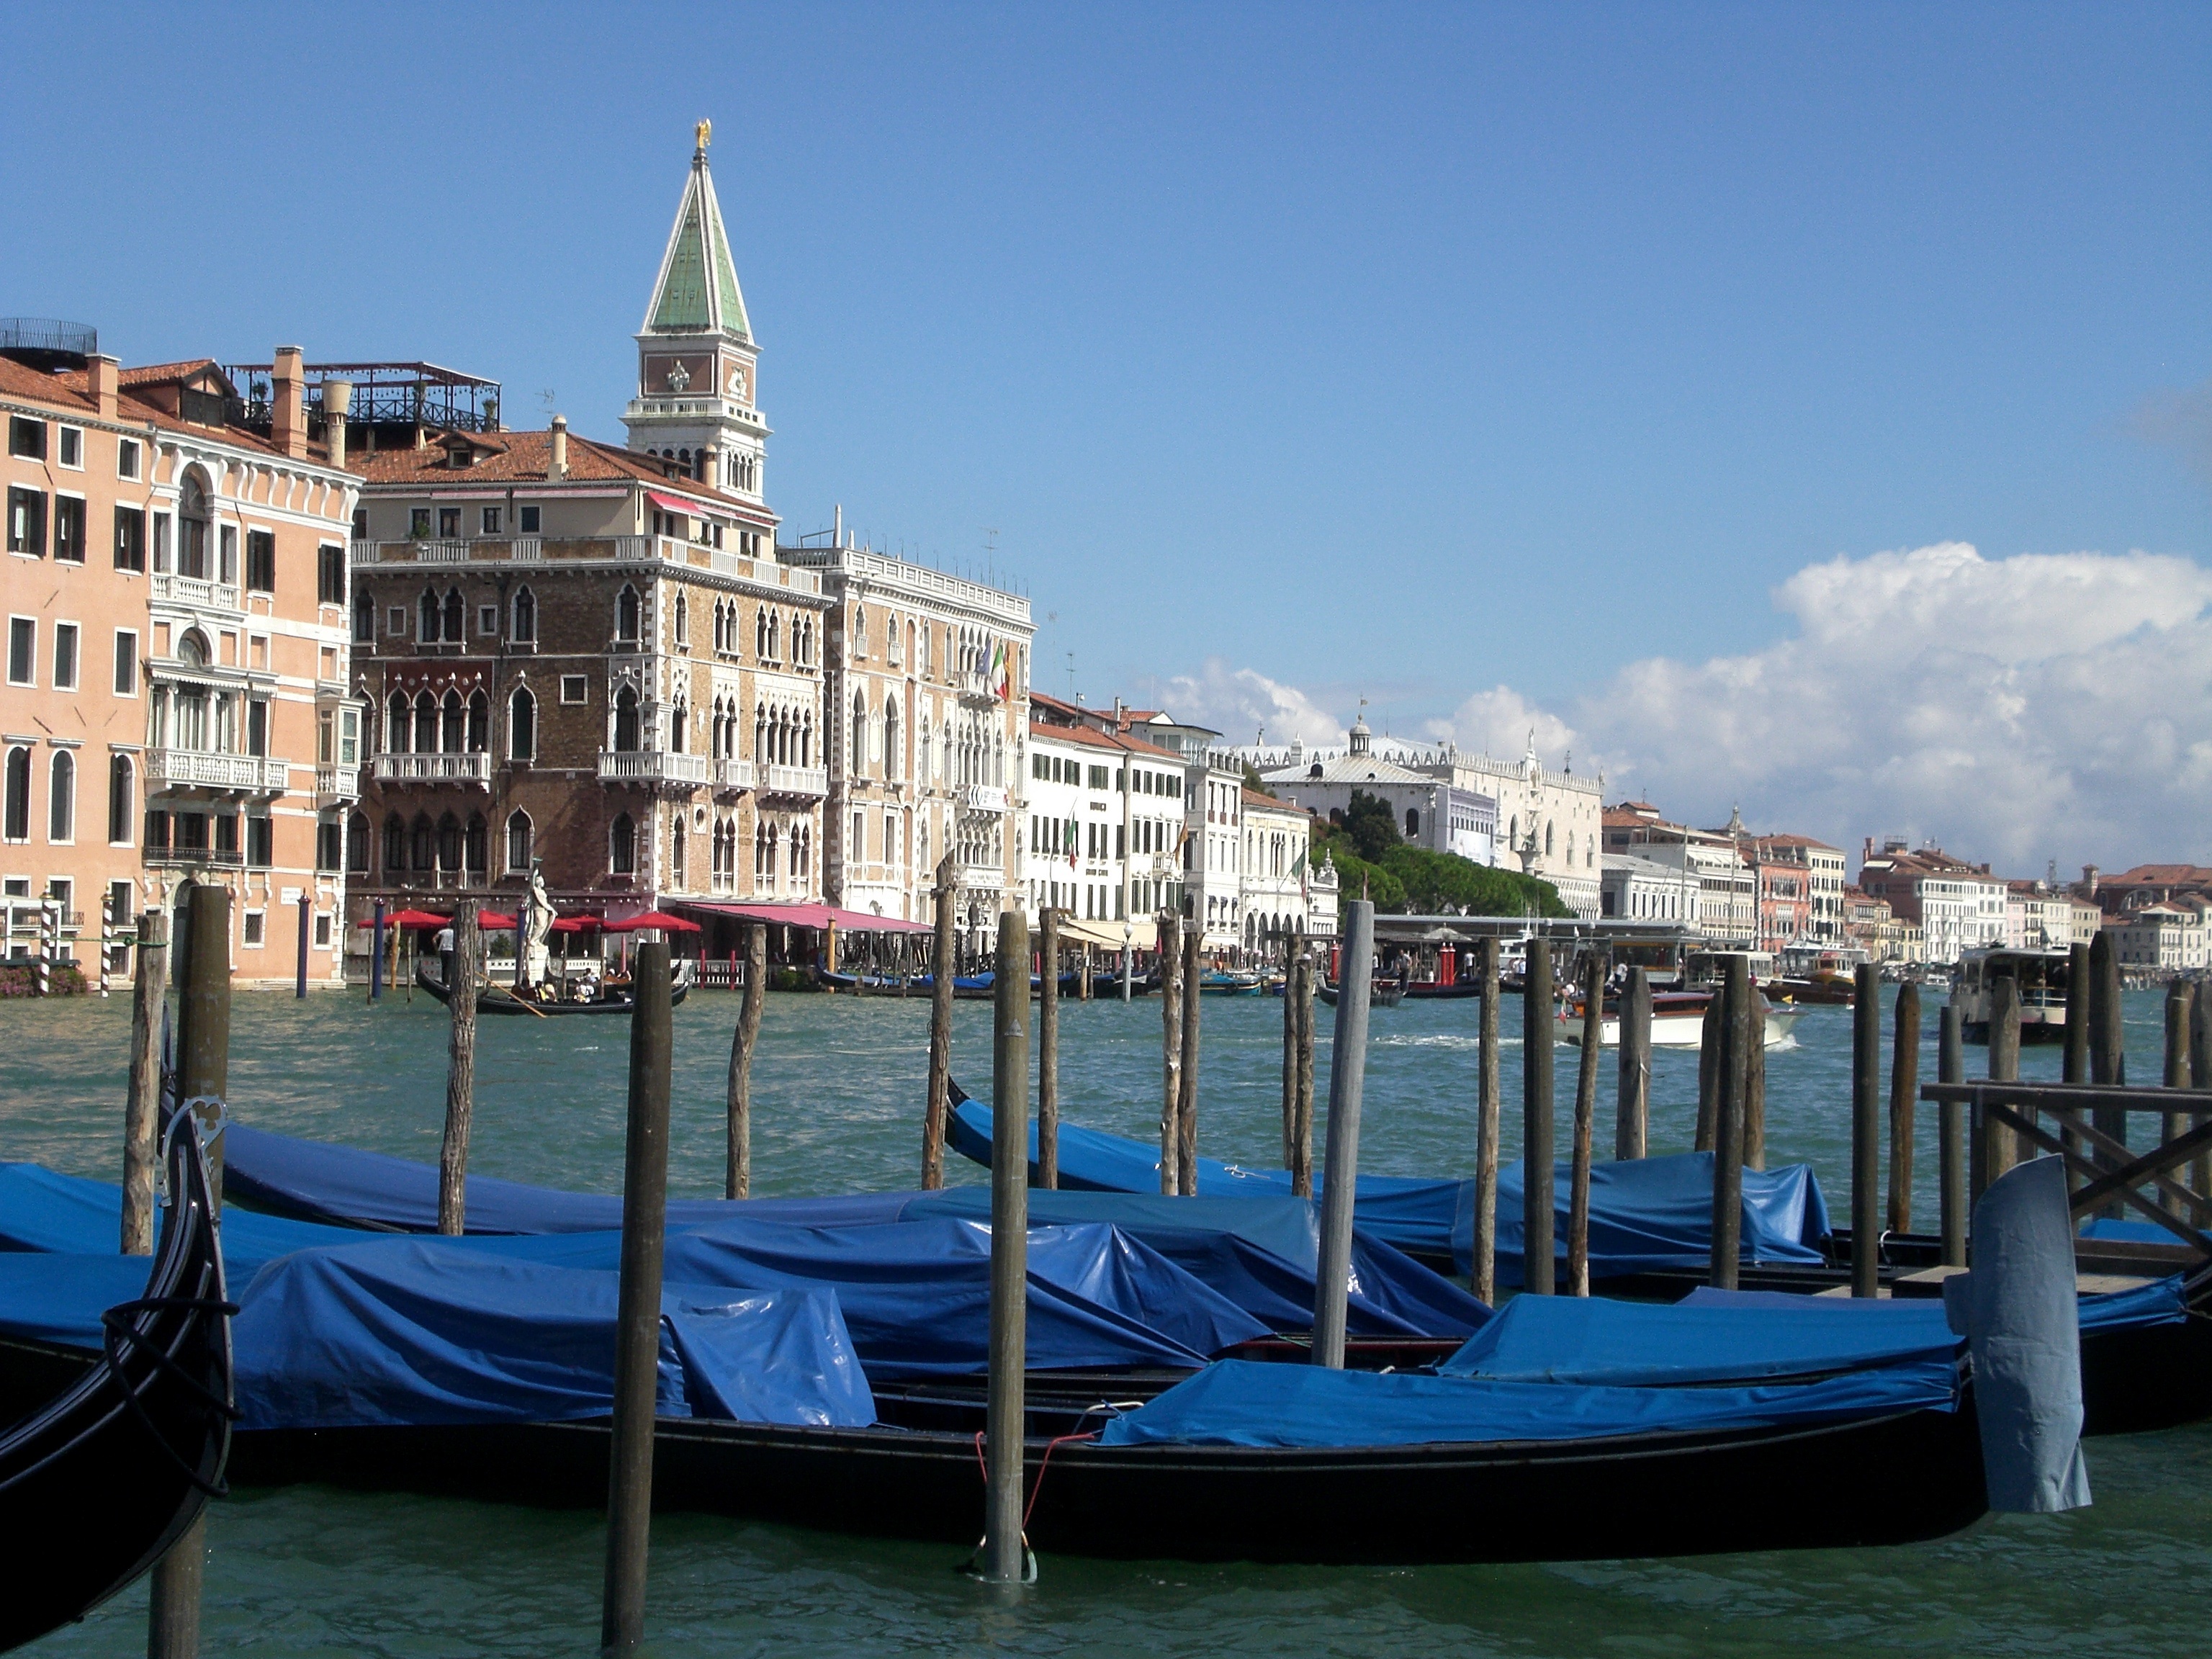
sea, dock, boat, canal, vacation, vehicle, romantic, italy, harbor, venice, marina, port, waterway, boating, boats, channel, gondola, gondolas, watercraft, canal grande, water gondola